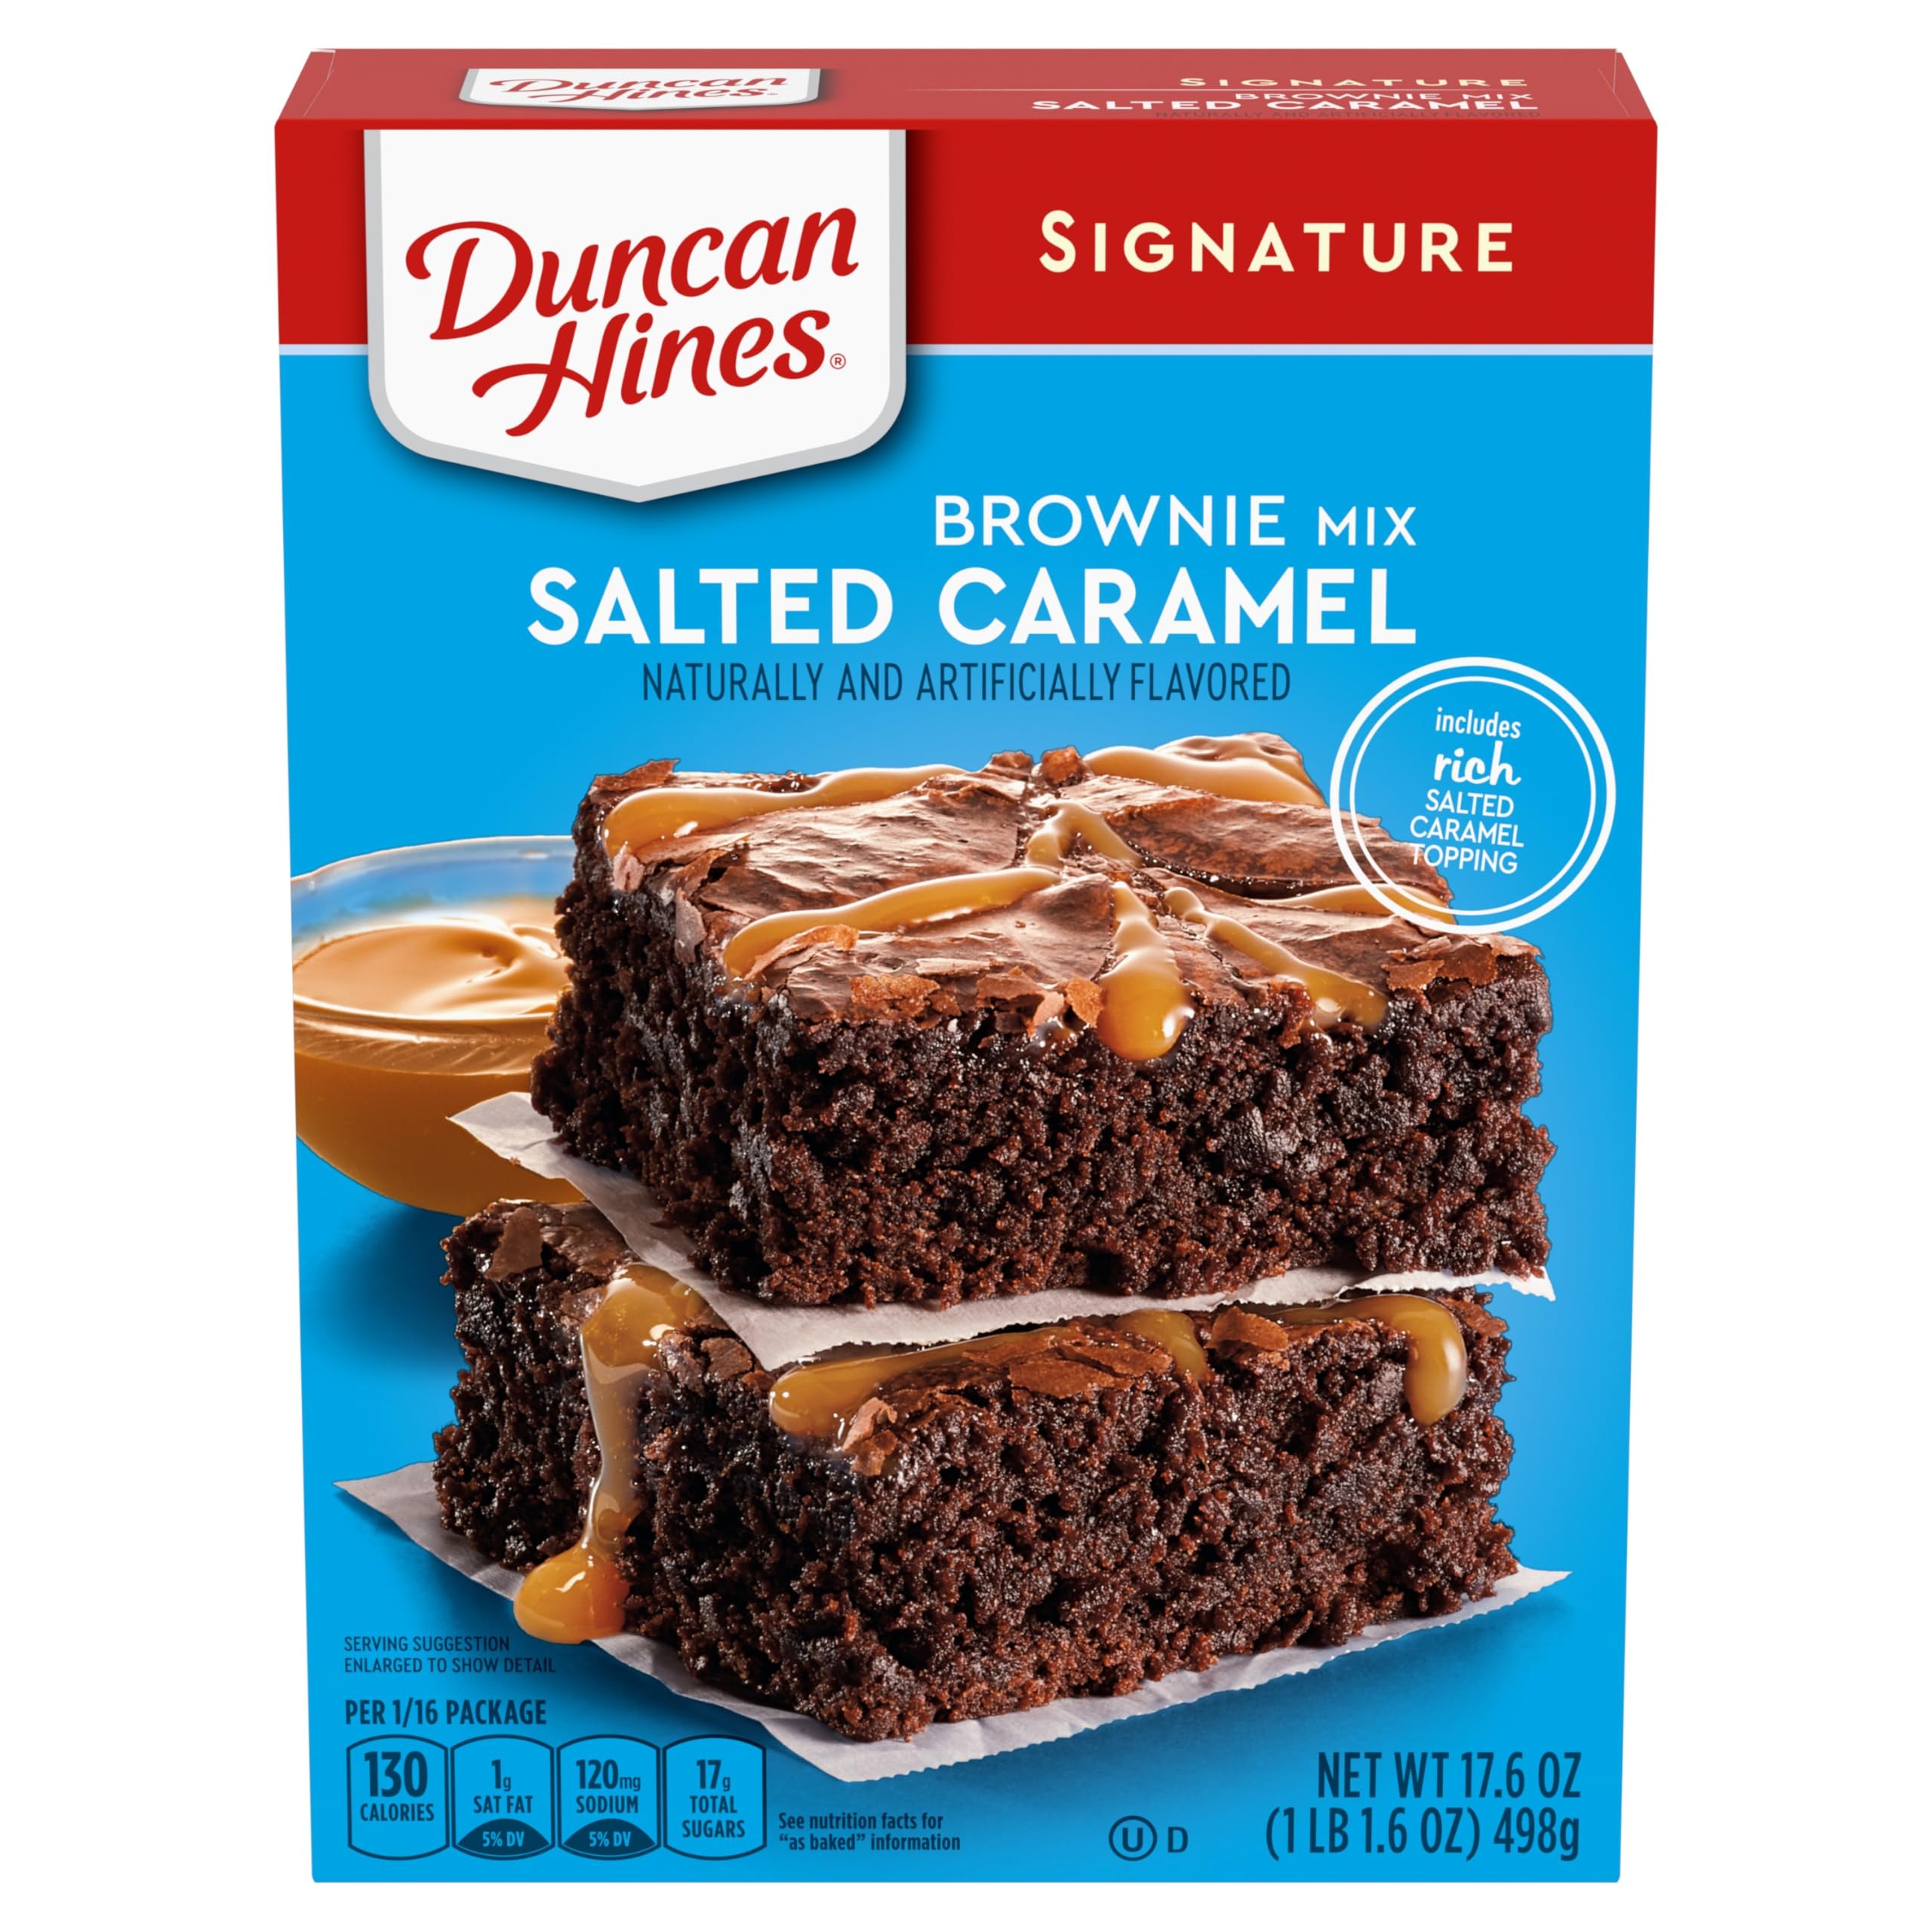
Item Name: Duncan Hines Signature Salted Caramel Brownie Mix, 17.6 oz
Bullet Point 1: One 17.6 oz box of Duncan Hines Signature Salted Caramel Brownie Mix
Bullet Point 2: Rich chocolate brownies feature salted caramel topping
Bullet Point 3: Perfect as a chocolate dessert for any night or special occasions
Bullet Point 4: Chocolate brownie mix makes an 8 by 8 or 9 by 9 inch pan
Bullet Point 5: Combine box of brownies with eggs, oil and water and top with caramel sauce
Value: 17.6
Unit: Ounce

Price: 12.49